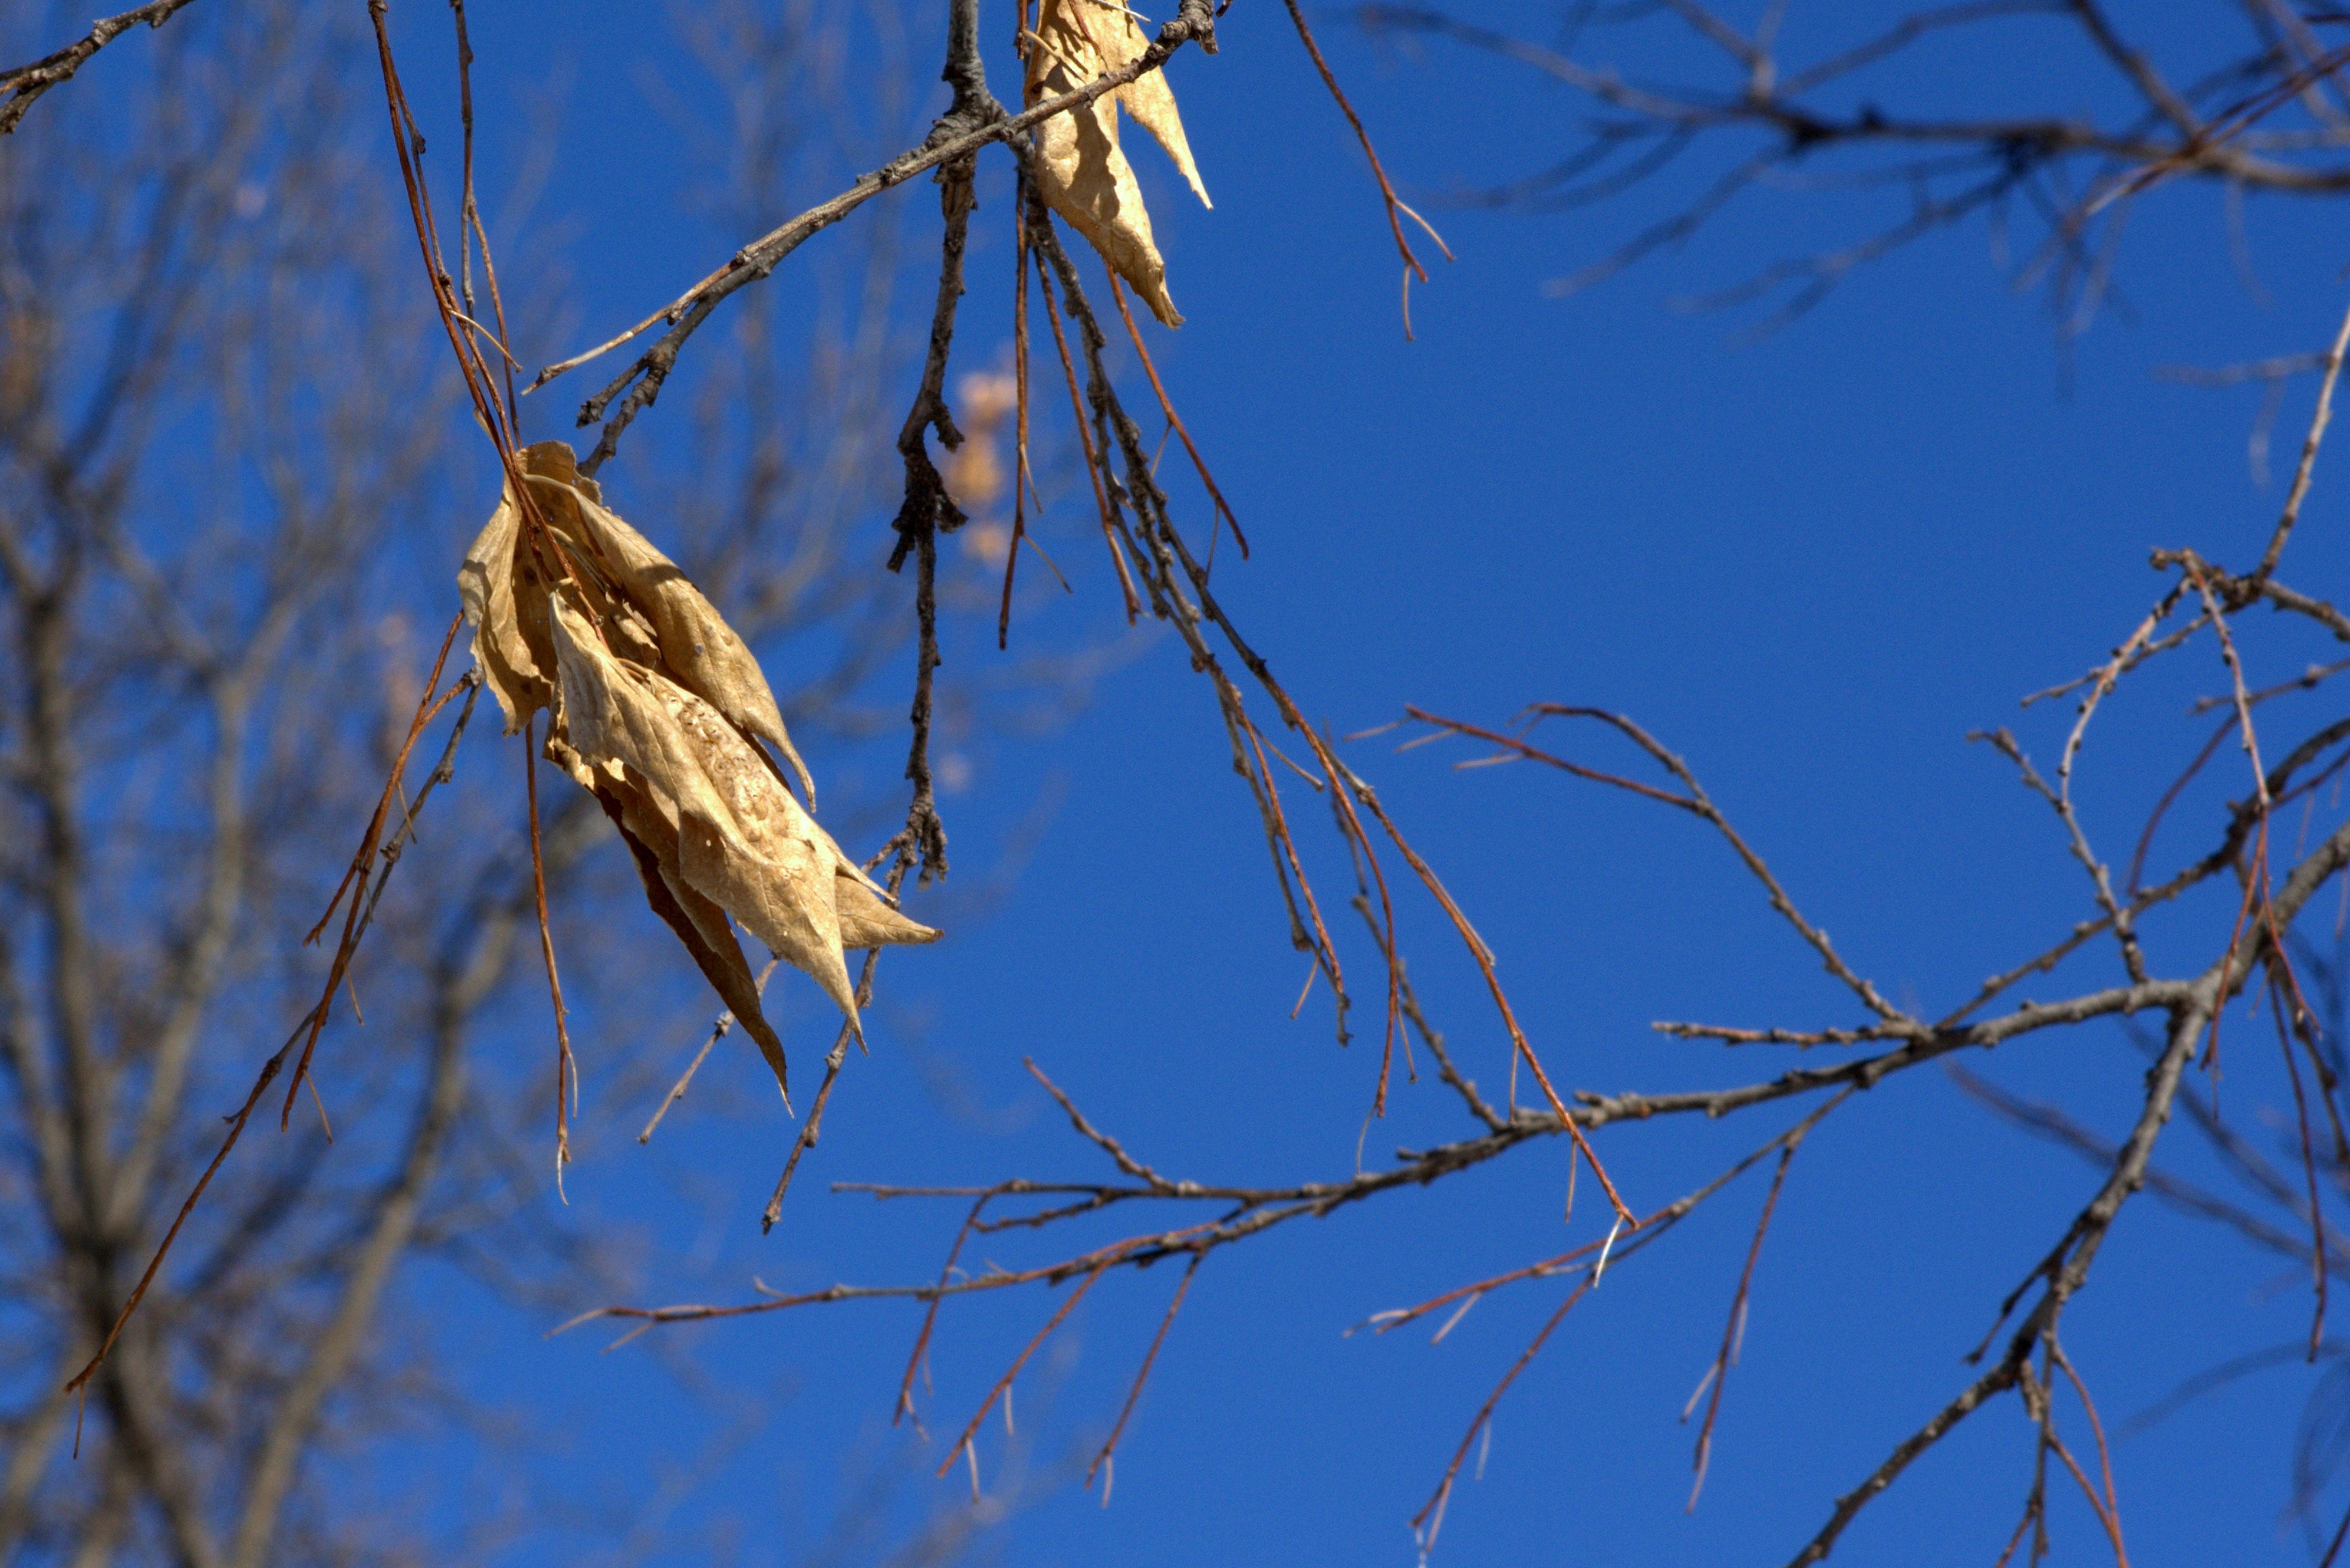
tree, nature, grass, outdoor, branch, winter, bird, sky, sunlight, leaf, flower, twig, grass family, woody plant, perching bird